Death of Rayan Aourram

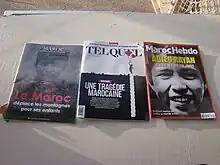
Magazines covering the incident

Several news outlets praised the response and support from the Algerian people, "despite current political tensions between Morocco and Algeria".